Black

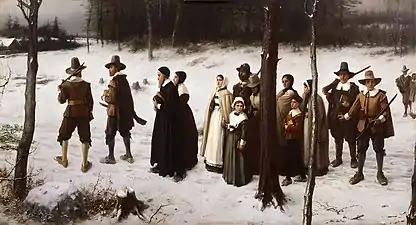
"American Pilgrims in New England going to church", George Henry Boughton, 1867

While black was the color worn by the Catholic rulers of Europe, it was also the emblematic color of the Protestant Reformation in Europe and the Puritans in England and America. John Calvin, Philip Melanchthon and other Protestant theologians denounced the richly colored and decorated interiors of Roman Catholic churches. They saw the color red, worn by the pope and his cardinals, as the color of luxury, sin, and human folly. In some northern European cities, mobs attacked churches and cathedrals, smashed the stained glass windows and defaced the statues and decoration. In Protestant doctrine, clothing was required to be sober, simple and discreet. Bright colors were banished and replaced by blacks, browns and grays; women and children were recommended to wear white.